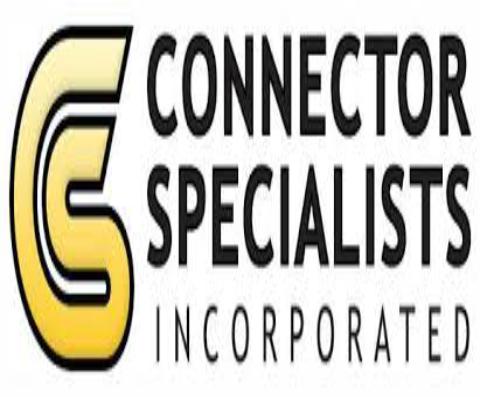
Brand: Connector
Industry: Electronic